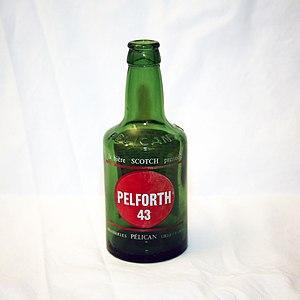
Bouteille de Bouteille de Pelforth 43 Brune (33cl). Etiquette gravée et en relief.
Pelforth est une marque de bière française originaire de Lille et appartenant aujourd'hui au groupe Heineken. Elle est désormais produite à Mons-en-Barœul dans la métropole lilloise.